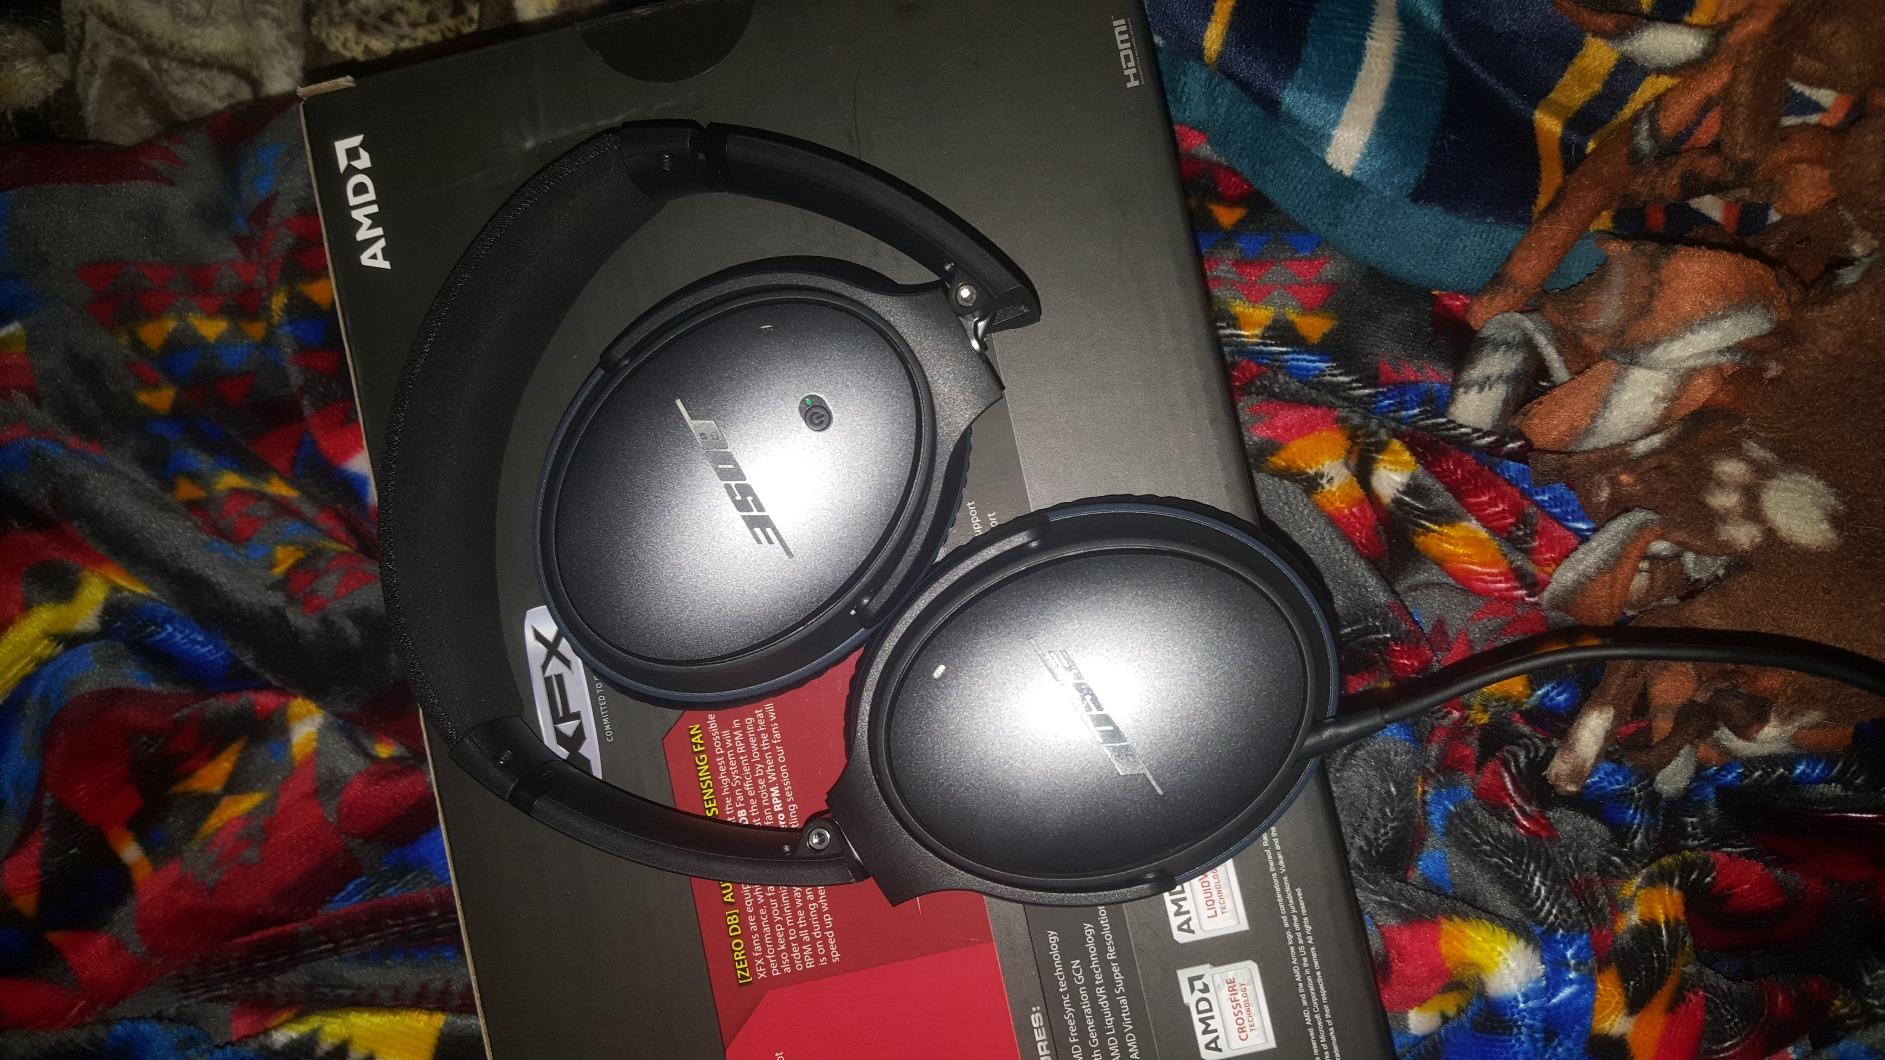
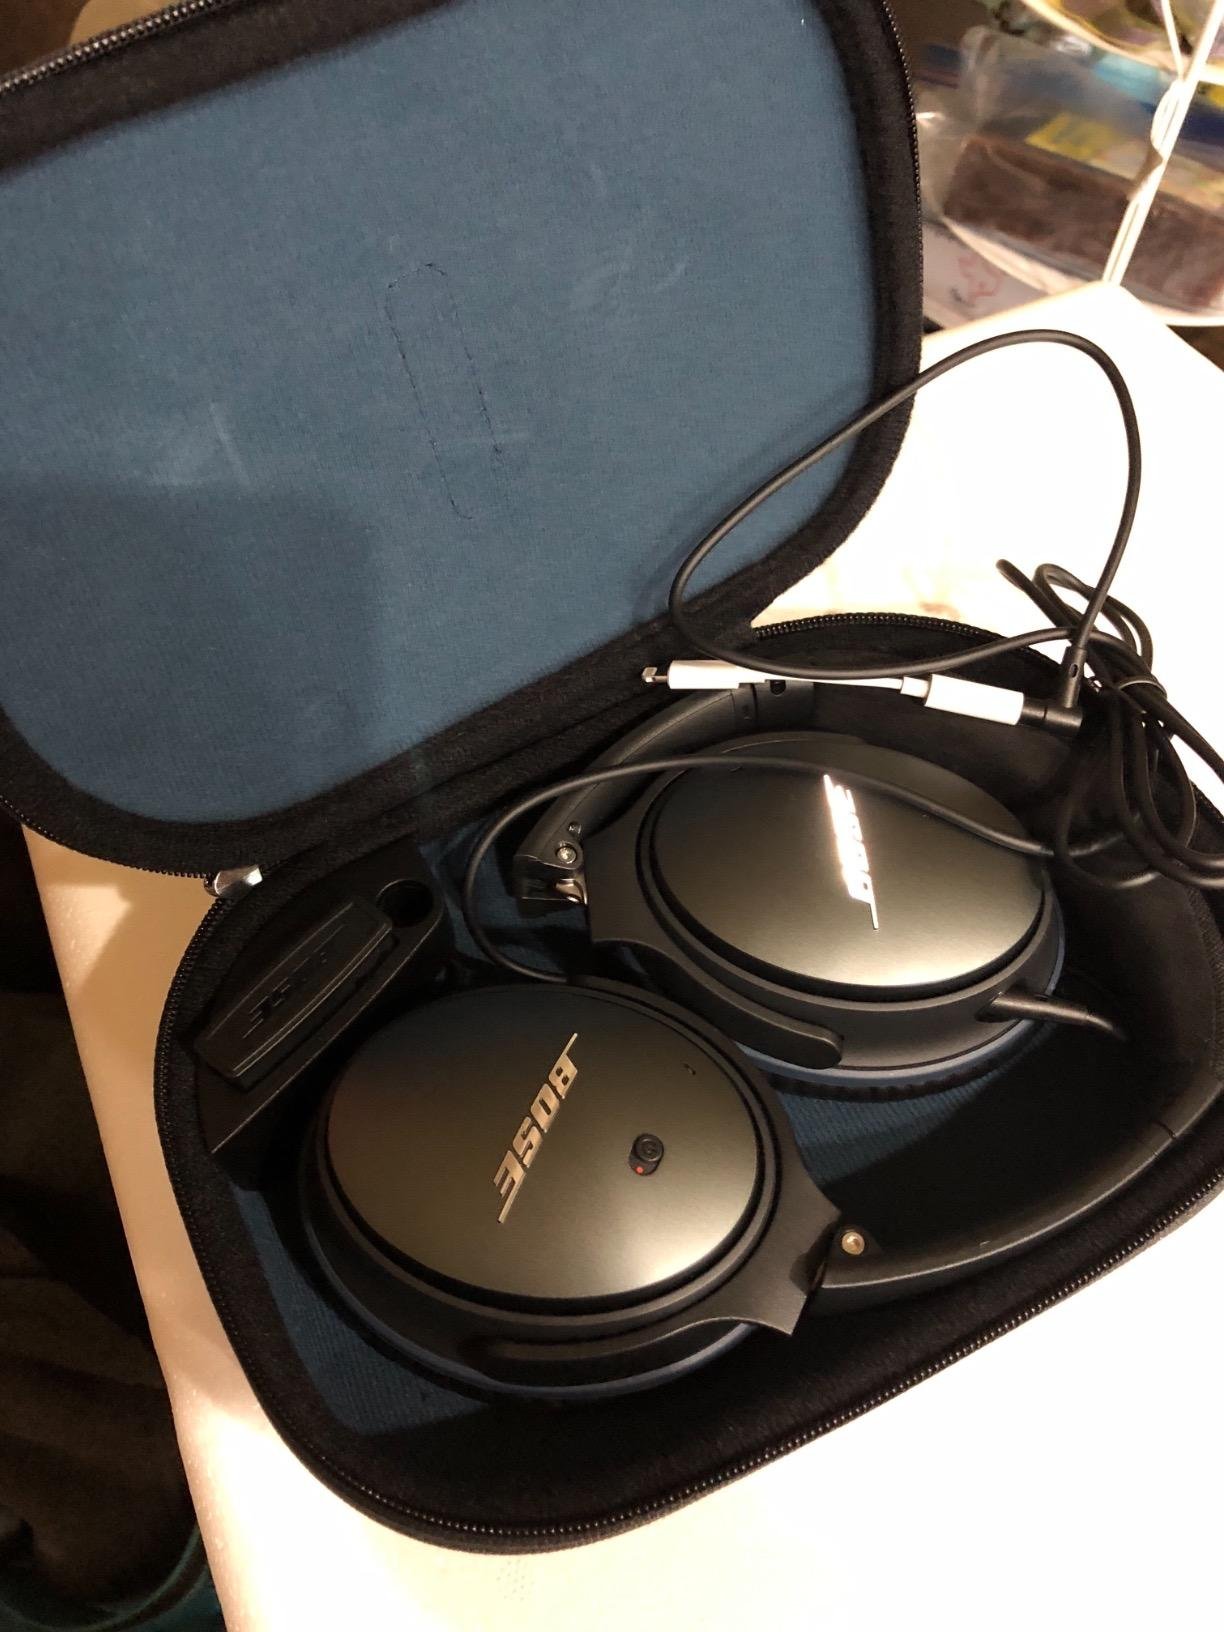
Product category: headphones
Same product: yes